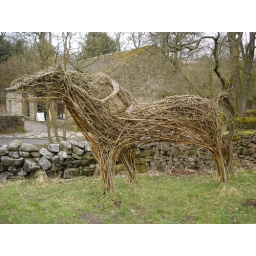
Willow woven horse and rider in Wycoller, home of Wycoller Hall the inspiration for Ferndean Manor